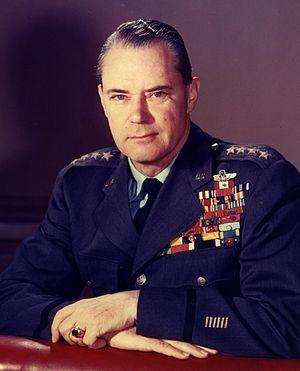
Le Vice Chief of Staff of the United States Air Force est le deuxième officier le plus gradé de l'armée de l'air américaine. En cas d'absence ou d'empêchement du chef d'état-major de l'armée de l'air, le VCSAF assume les tâches et responsabilités du CSAF. Le VCSAF peut également exercer d'autres fonctions que lui confient le Secrétaire à la défense, le Secrétaire à l'US Air Force ou le CSAF. Le VCSAF est nommé par le président des États-Unis et doit être confirmé par un vote à la majorité du Sénat. En vertu de la loi, le VCSAF est nommé général quatre étoiles.